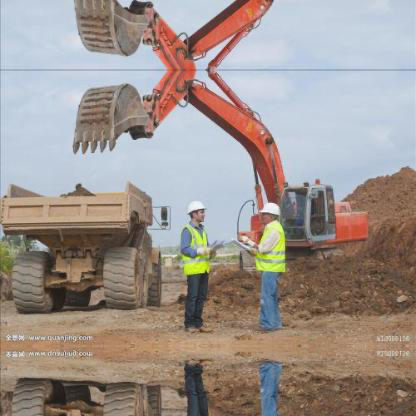
Objects in the image:
label: helmet
label: helmet